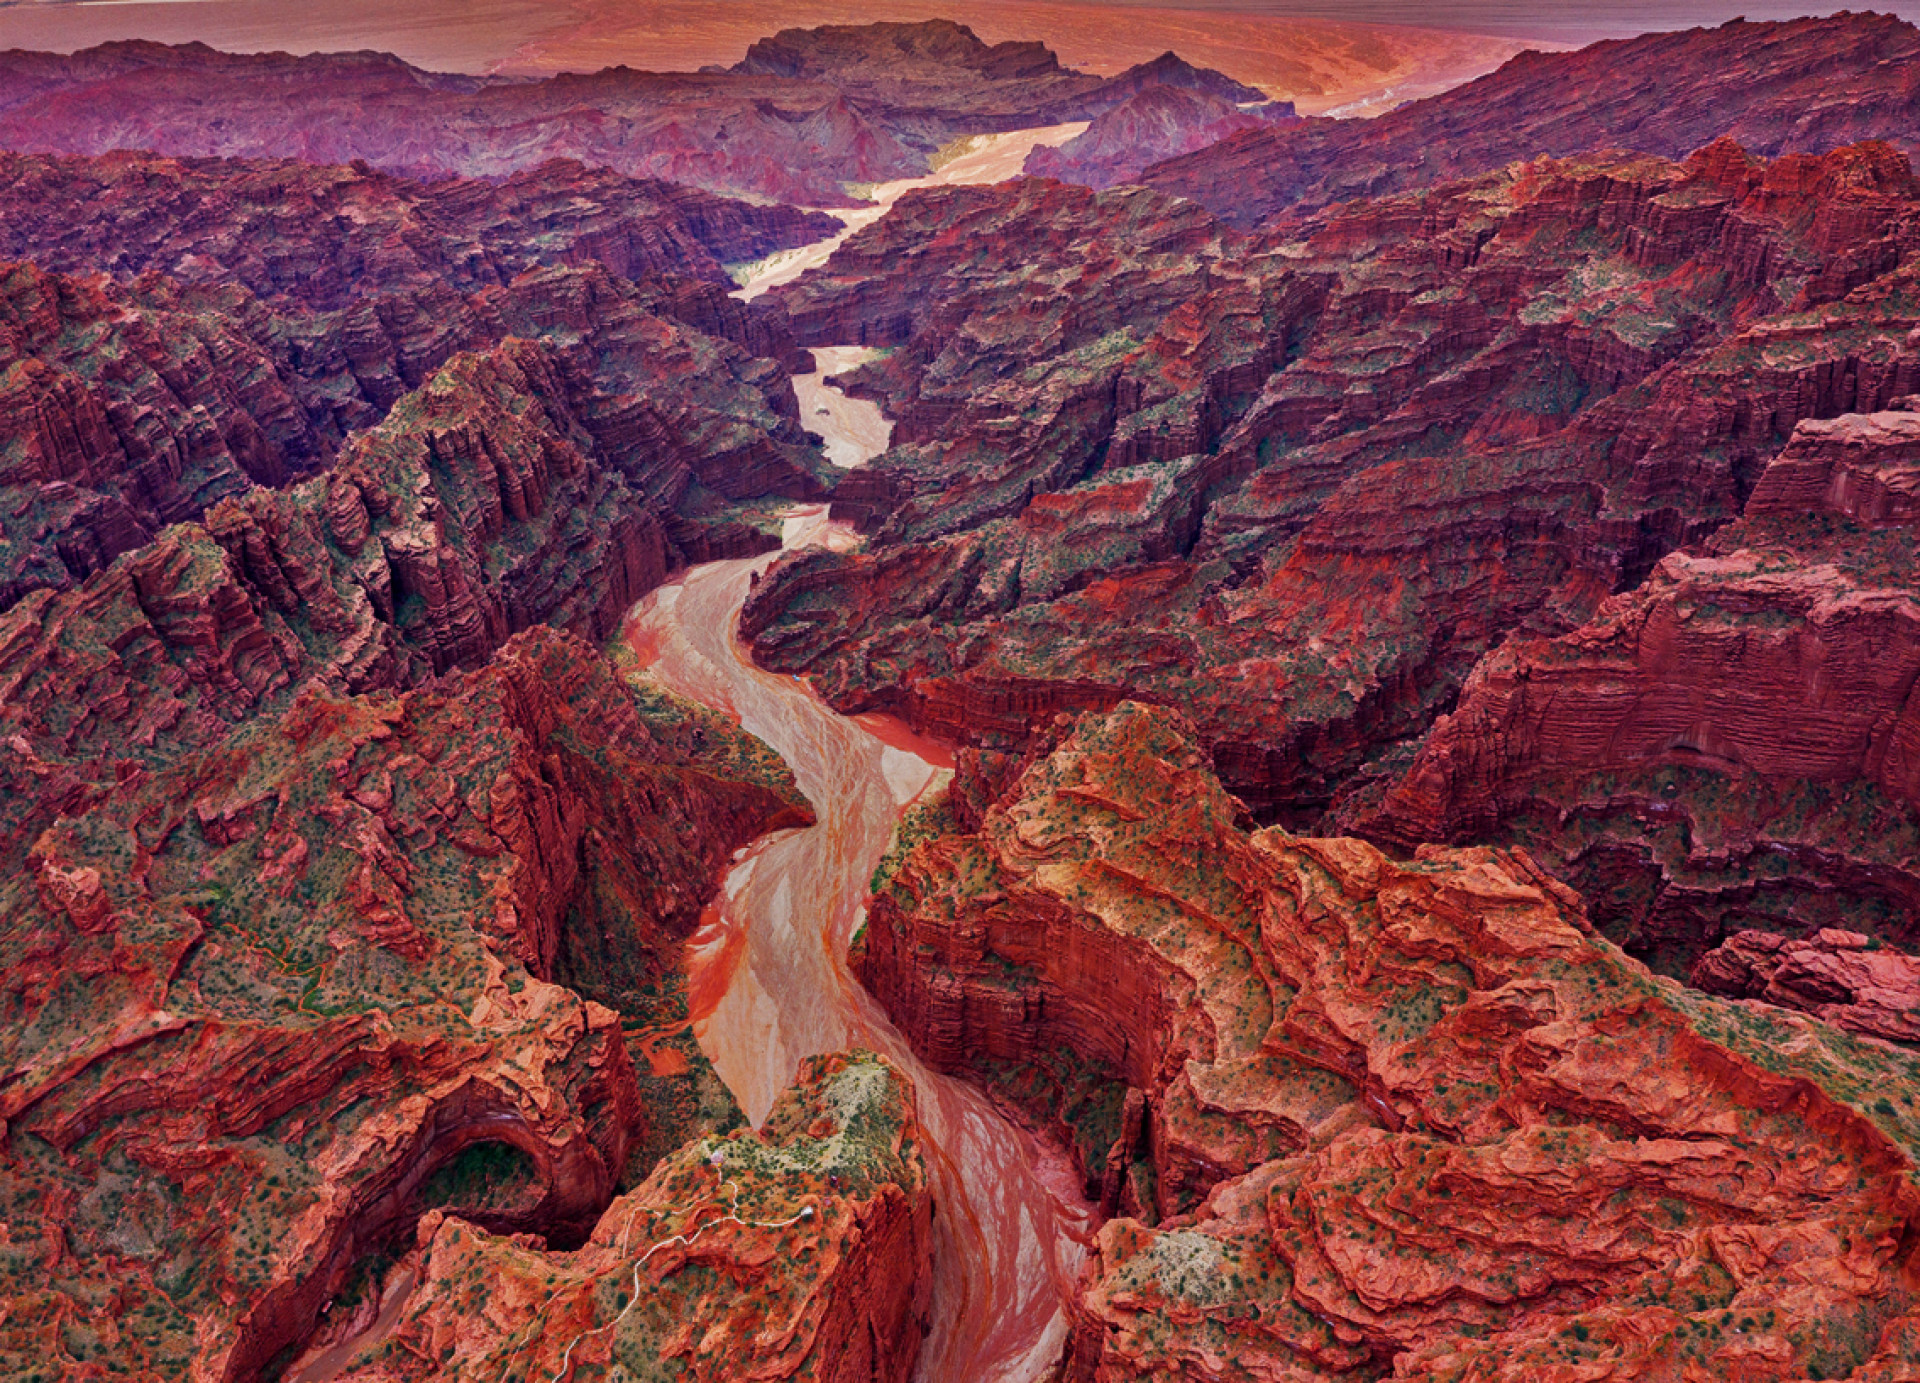
natural, mountainous landforms, geological phenomenon, rock, natural landscape, canyon, geology, formation, badlands, national park, sky, outcrop, mountain, landscape, intrusion, fault, terrain, escarpment, cliff, art